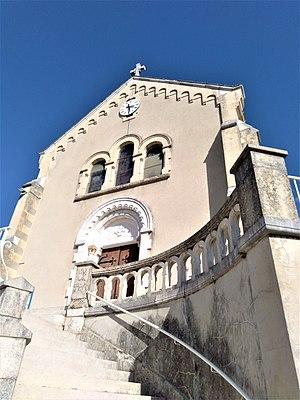
Porche de l'église de Coublevie
Coublevie est une commune française située dans le département de l'Isère en région Auvergne-Rhône-Alpes.